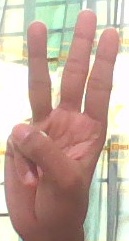
ASL sign: W